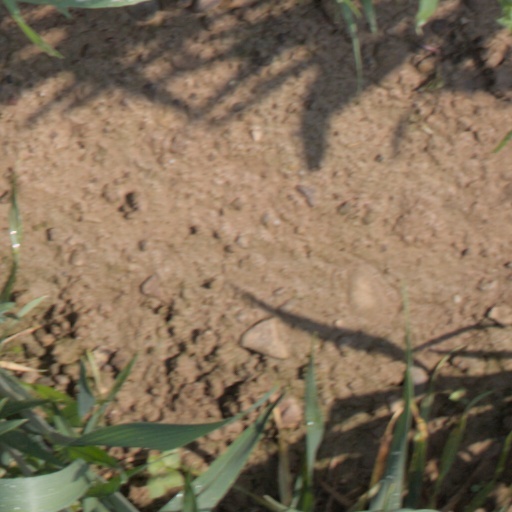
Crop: wheat